St. Mary's Orthodox Syrian Cathedral, Piravom

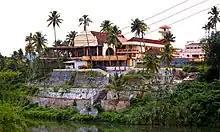
St. Mary's Orthodox Syrian Cathedral, Piravom

St. Mary's Orthodox Syrian Cathedral, Piravom, also known as Piravom Valiyapally, is a prominent church that belongs to the Malankara Orthodox Syrian Church. The church stands on a hilltop on the eastern bank of the Muvattupuzha river at Piravom, 35 km. east of Kochi. The church was built by the ancient Syrian Christians in the name of Holy Mary. It is a pilgrimage center for Syrian Christians in Kerala. The church stands on a hilltop on the eastern bank of the Muvattupuzha river at Piravom, 35 km. east of Kochi.